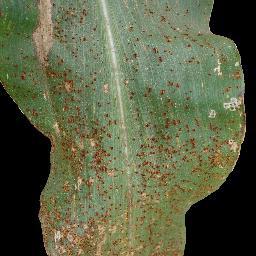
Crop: corn
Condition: (maize)_common_rust